577

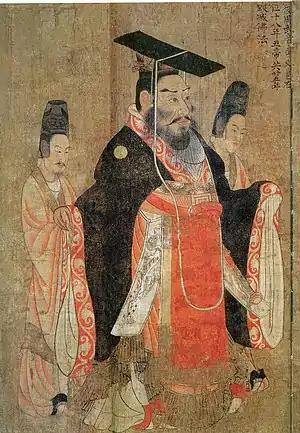
Emperor Wu Di of Northern Zhou (543–578)

Year 577 (DLXXVII) was a common year starting on Friday of the Julian calendar. The denomination 577 for this year has been used since early medieval times, when the Anno Domini calendar era became the prevalent method in Europe for naming years.